The Derek Trucks Band

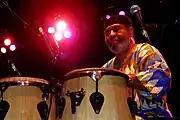
Count M’Butu, Percussionist

Mattison has collaborated with Trucks writing songs, on each album since joining the band, including the title track to the band's 2008 album, "Already Free".